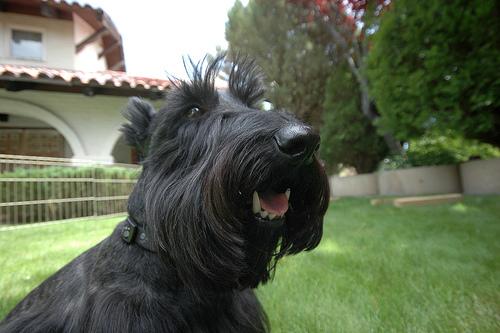
Breed: scottish terrier